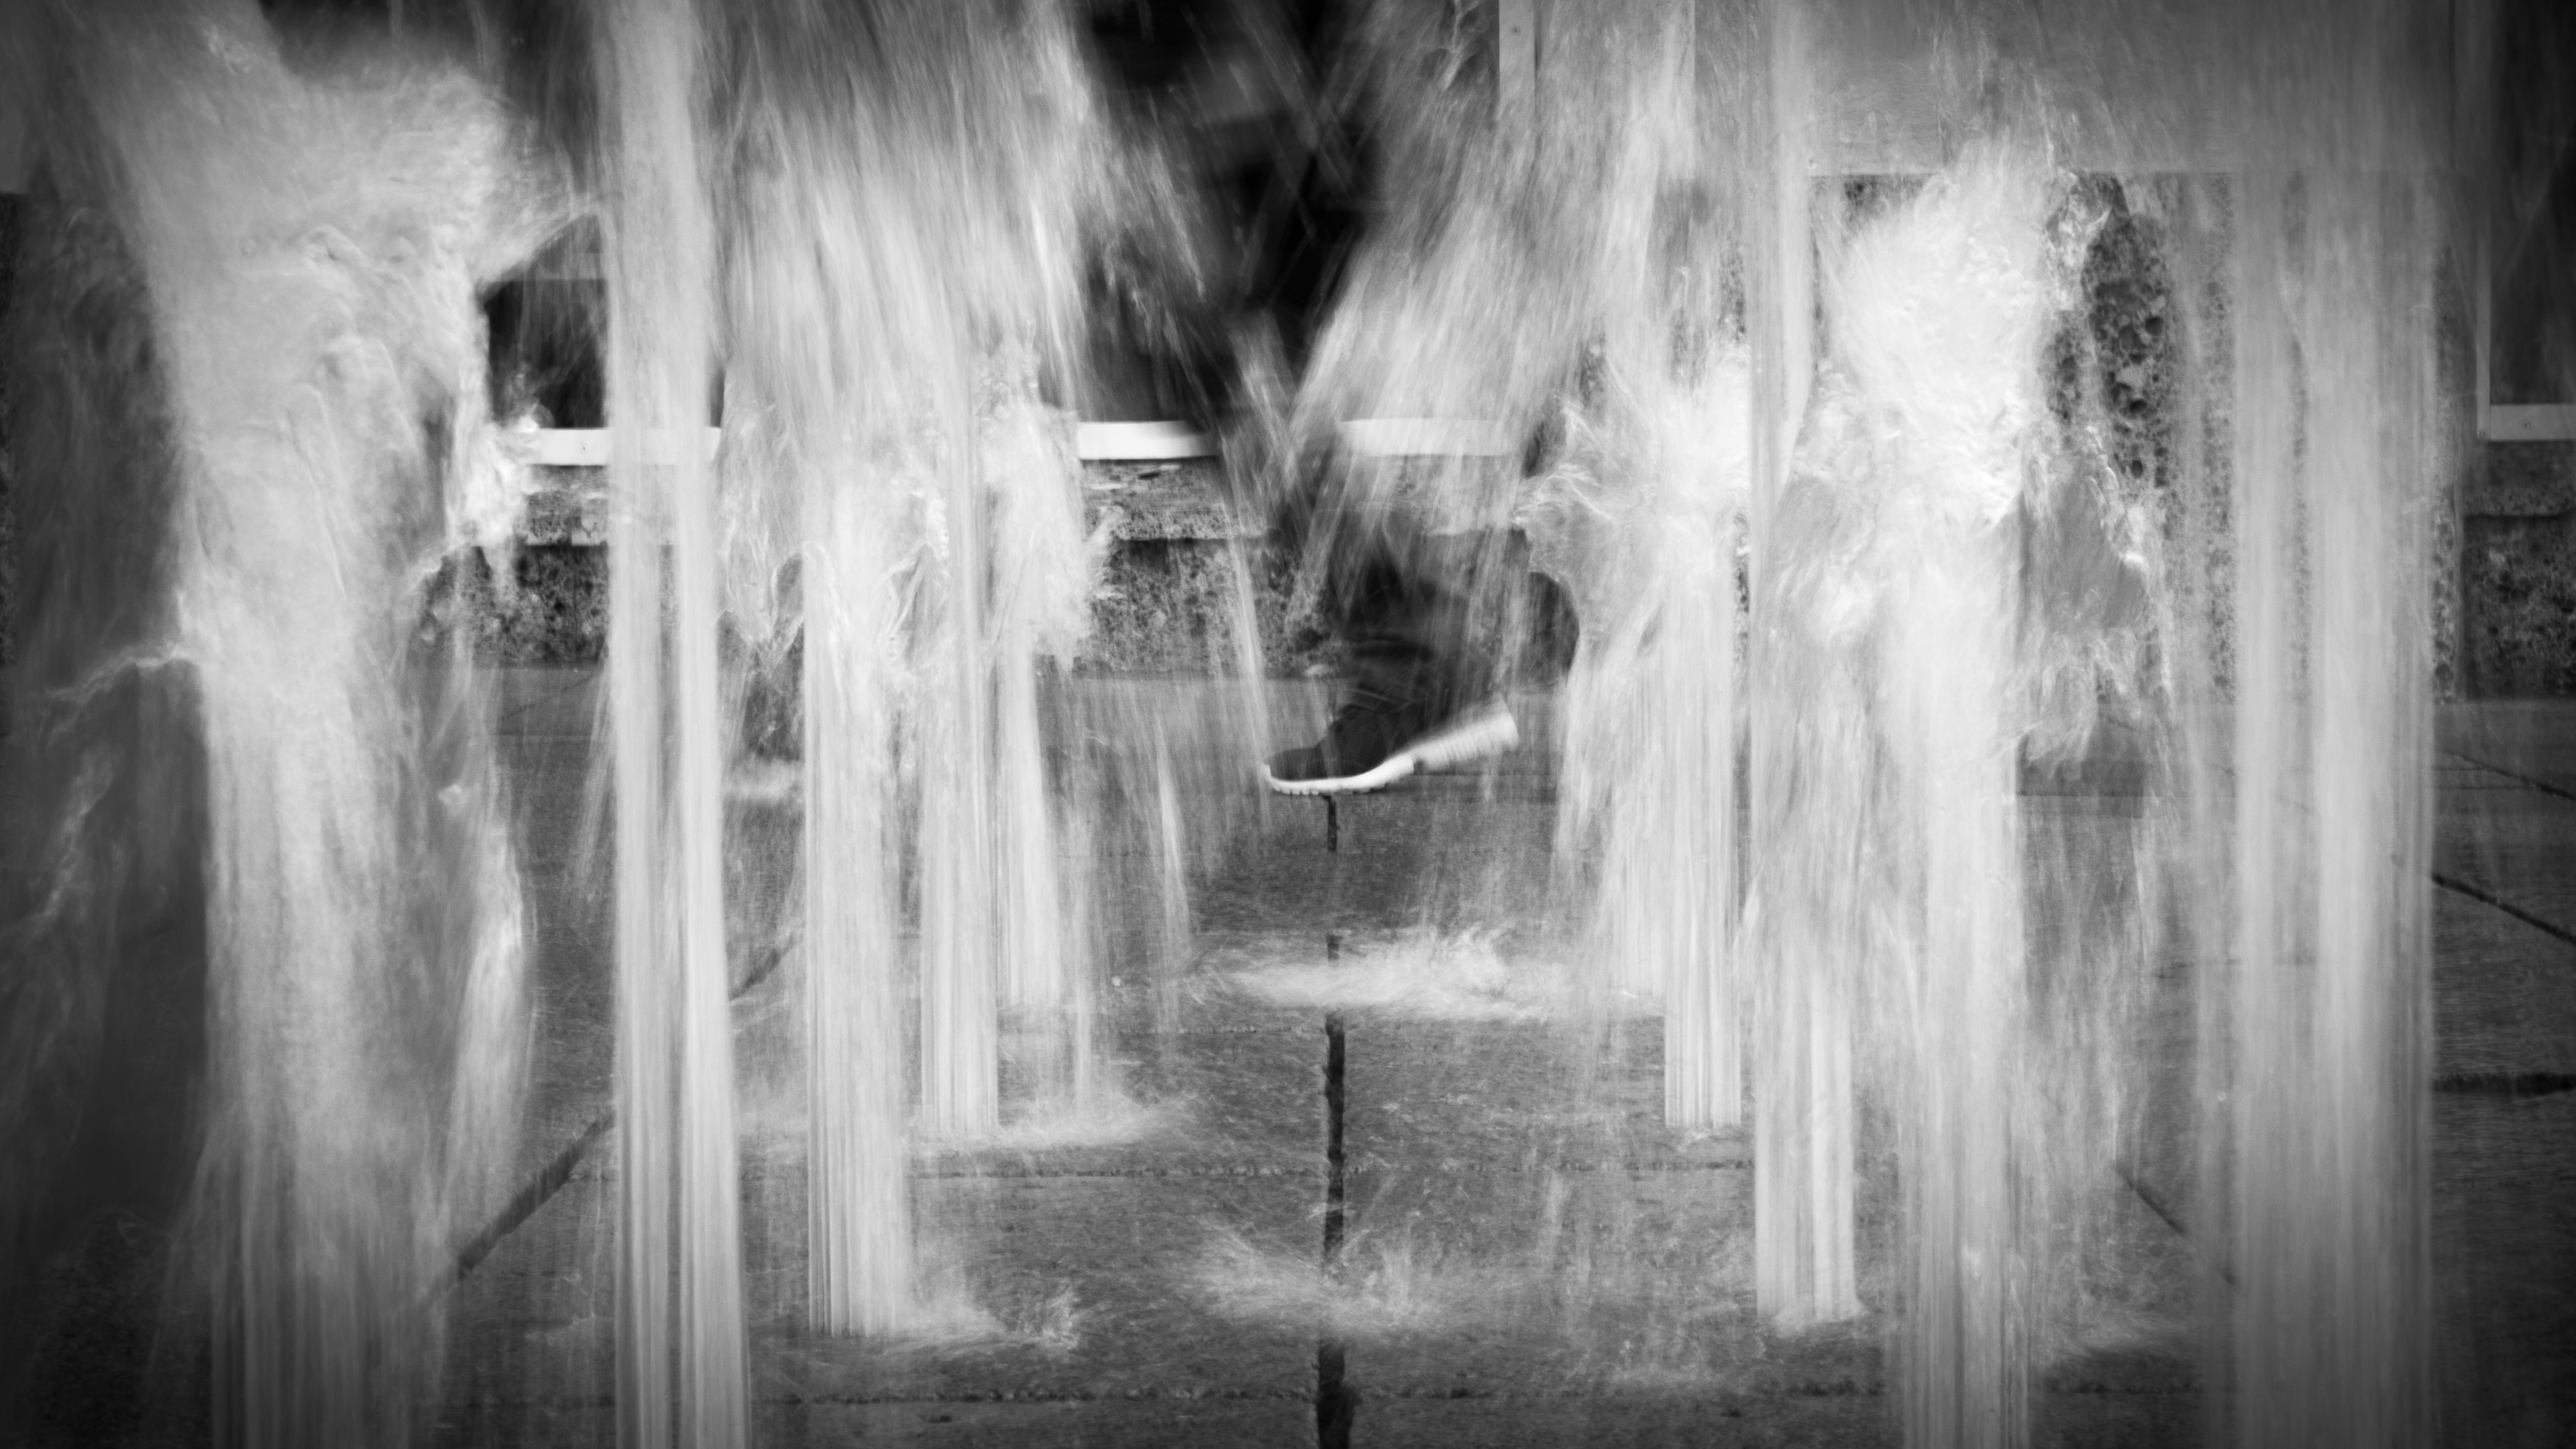
black and white, white, photography, darkness, black, monochrome, monochrome photography